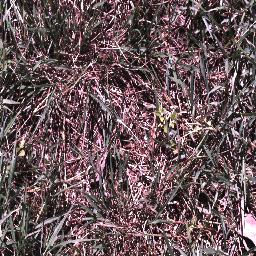
Label: negative